Kori bustard

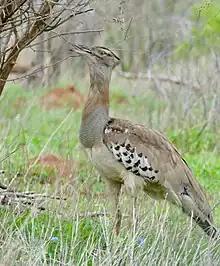
A kori bustard is tall enough to feed from shrubs and small trees from the ground.

The male kori bustard has a length of and a wingspan of . Male birds may typically weigh between . The average weight of adult males of the nominate race in Namibia (20 specimens) was , while "A. k. struthiunculus" males were found to average . Males in Serengeti National Park had appreciably higher weights, however, averaging . The larger excepted males can scale up to and a few exceptional specimens may weigh up to at least . Reports of outsized specimens weighing , and even "almost" have been reported, but none of these giant sizes have been verified and some may be from unreliable sources. Among bustards, only male great bustards ("Otis tarda") achieve similarly high weights (the mean mass of males in these species is roughly the same) making the male kori and great not only the two largest bustards but also arguably the heaviest living flying animals, with the kori bustard being Africa's second largest bird after the ostrich. The larger males of certain other species, such as the Dalmatian pelican ("Pelecanus crispus"), Andean condor ("Vultur gryphus") and trumpeter swan ("Cygnus buccinator"), might match the average weight of the largest bustards, and these species may weigh more on average than the giant bustards as they are less sexually dimorphic in mass. Other than a mute swan ("Cygnus olor"), the maximum size of the large bustards exceeds that of other flying birds. Other flying African birds (excluding rare vagrant pelicans and vultures to northernmost Africa) rival the average weight between the sexes of Kori bustards, namely great white pelicans ("Pelecanus onocrotalus") and Cape vultures ("Gyps coprotheres") while wattled cranes ("Bugeranus carunculatus") lag slightly behind these on average. The female kori bustard weighs an average of , with a full range of . Females of the nominate race (35 specimens) in Namibia weighed a mean of , while females from "A. k. struthiunculus" weighed a mean of . Females in the Serengeti averaged slightly lighter at . Female length is from while their wingspan is around . The standard measurements of the male include a wing chord of , a tail measures from , a culmen from and a tarsus from . Meanwhile, the female's standard measurements are a wing chord of , a tail of , a culmen from and a tarsus from . Body mass can vary considerably based upon rain conditions.